2016 FA Cup final

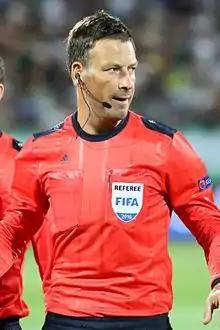
Mark Clattenburg was the match referee.

After a slight delay resulting from the overrunning pre-match entertainment, Crystal Palace kicked off around 5:30p.m. on 21 May 2016 in front of 88,619 spectators. In the third minute, Crystal Palace won the first corner of the match but Cabaye's set piece was easily caught by de Gea. Manchester United won their first corner four minutes later, and Mata's eventual cross was cleared by Mile Jedinak ahead of Fellaini. This was followed by a series of corners for Manchester United, but none could be converted, culminating in Fellaini heading wide from Blind's pass in the tenth minute. Rooney then struck a shot from distance; the ball took a deflection off Dann but was gathered by Hennessey at the second attempt after he initially fumbled it. In the 17th minute, Crystal Palace counter-attacked and Wickham was brought down by Smalling – Wickham got up and ran on with the ball and scored past de Gea but Clattenburg had declined to play the advantage, disallowed the goal and showed Smalling the first yellow card of the game. De Gea was forced to tip the ball over the crossbar from the resulting free kick from Cabaye.